City of Blinding Lights

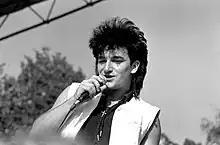
Bono performing in 1983. The song's theme of innocence was partially inspired by a photograph of the singer taken during the same era.

A photographic exhibition in the Netherlands by longtime band photographer Anton Corbijn served as a thematic inspiration for the song. Lead vocalist Bono saw an image of himself boarding a helicopter, taken in 1982 during filming of the music video for "New Year's Day". A journalist asked him what he would say to his younger self if given the chance; Bono replied, "I'd tell him he's absolutely right and stop second guessing himself." He explained his comments later, saying, "I realized how much I'd lost ... that way of looking at the world. There was such a clarity to it, but it was so defiant in a way."